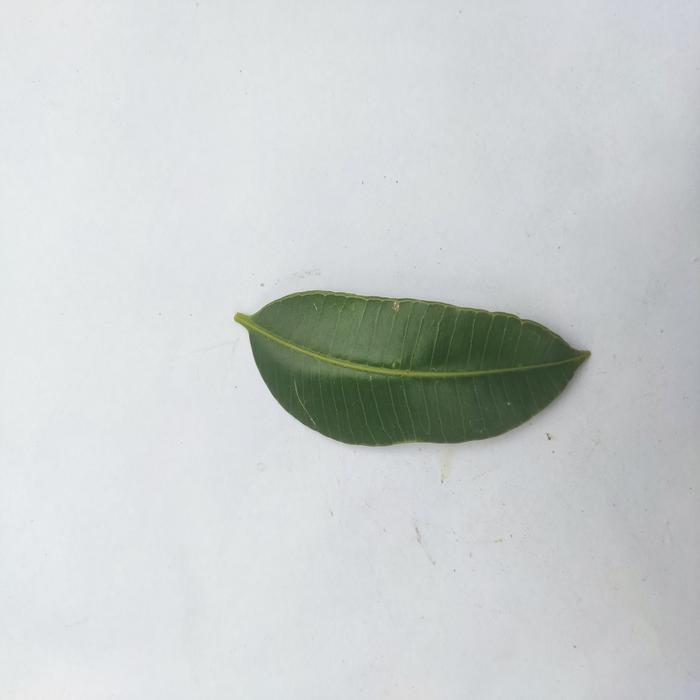
Crop: Hog Plum
Leaf condition: Heathy_Leaf